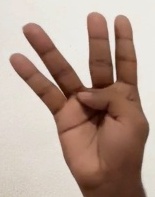
ASL sign: 4